1978 South Lebanon conflict

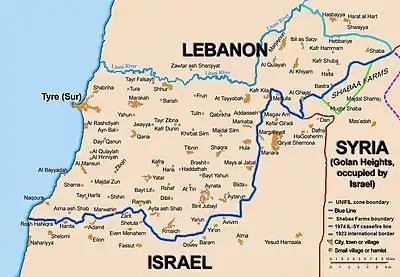
Map showing the Blue Line demarcation line between Lebanon and Israel, established by the UN after the Israeli withdrawal from southern Lebanon in 1978

In response to the invasion, the UN Security Council adopted Resolution 425 and Resolution 426 calling for the withdrawal of Israeli forces from Lebanon were both adopted on 19 March 1978. The UN Interim Force in Lebanon (UNIFIL) was created to enforce this mandate, specifically "for the purpose of confirming the withdrawal of Israeli forces, restoring international peace and security and assisting the Government of Lebanon in ensuring the return of its effective authority in the area". UNIFIL forces arrived in Lebanon on 23 March 1978, setting up headquarters in Naqoura.